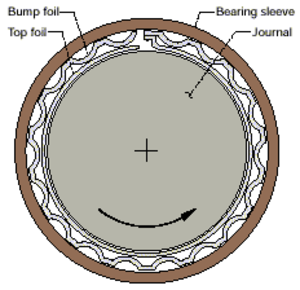
Folieleje / Udvikling
Folieleje diagram, som viser komponenterne (indre til ydre) af akslen, en glat top folie, fjederfolien (begge folier sat sammen) og til sidste lejehuset.
Folieleje, også kendt som folie-luft leje, er en type af fluidleje. Med folielejer kan en aksel støttes af en fjedrende metalfolie mellem akslen og et lejerør. Når akslen roterer hurtigt nok, vil fluidet skubbe metalfolien væk fra akslen, så der ikke er faststof kontakt mellem aksel og folien. Akslen og folien separeres grundet luftens høje tryk, som genereres af rotationen, der trækker gas ind i lejet via viskositetseffekter. Når akslen har en høj hastighed i forhold til foliet, vil et luftgab dannes - og når det er opnået vil lejet ikke slides. I modsætning til hydrostatiske lejer, kræver folielejer ikke et eksternt tryksystem for arbejdsmediet, så folielejet er selvstartende.